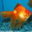
Label: aquarium_fish